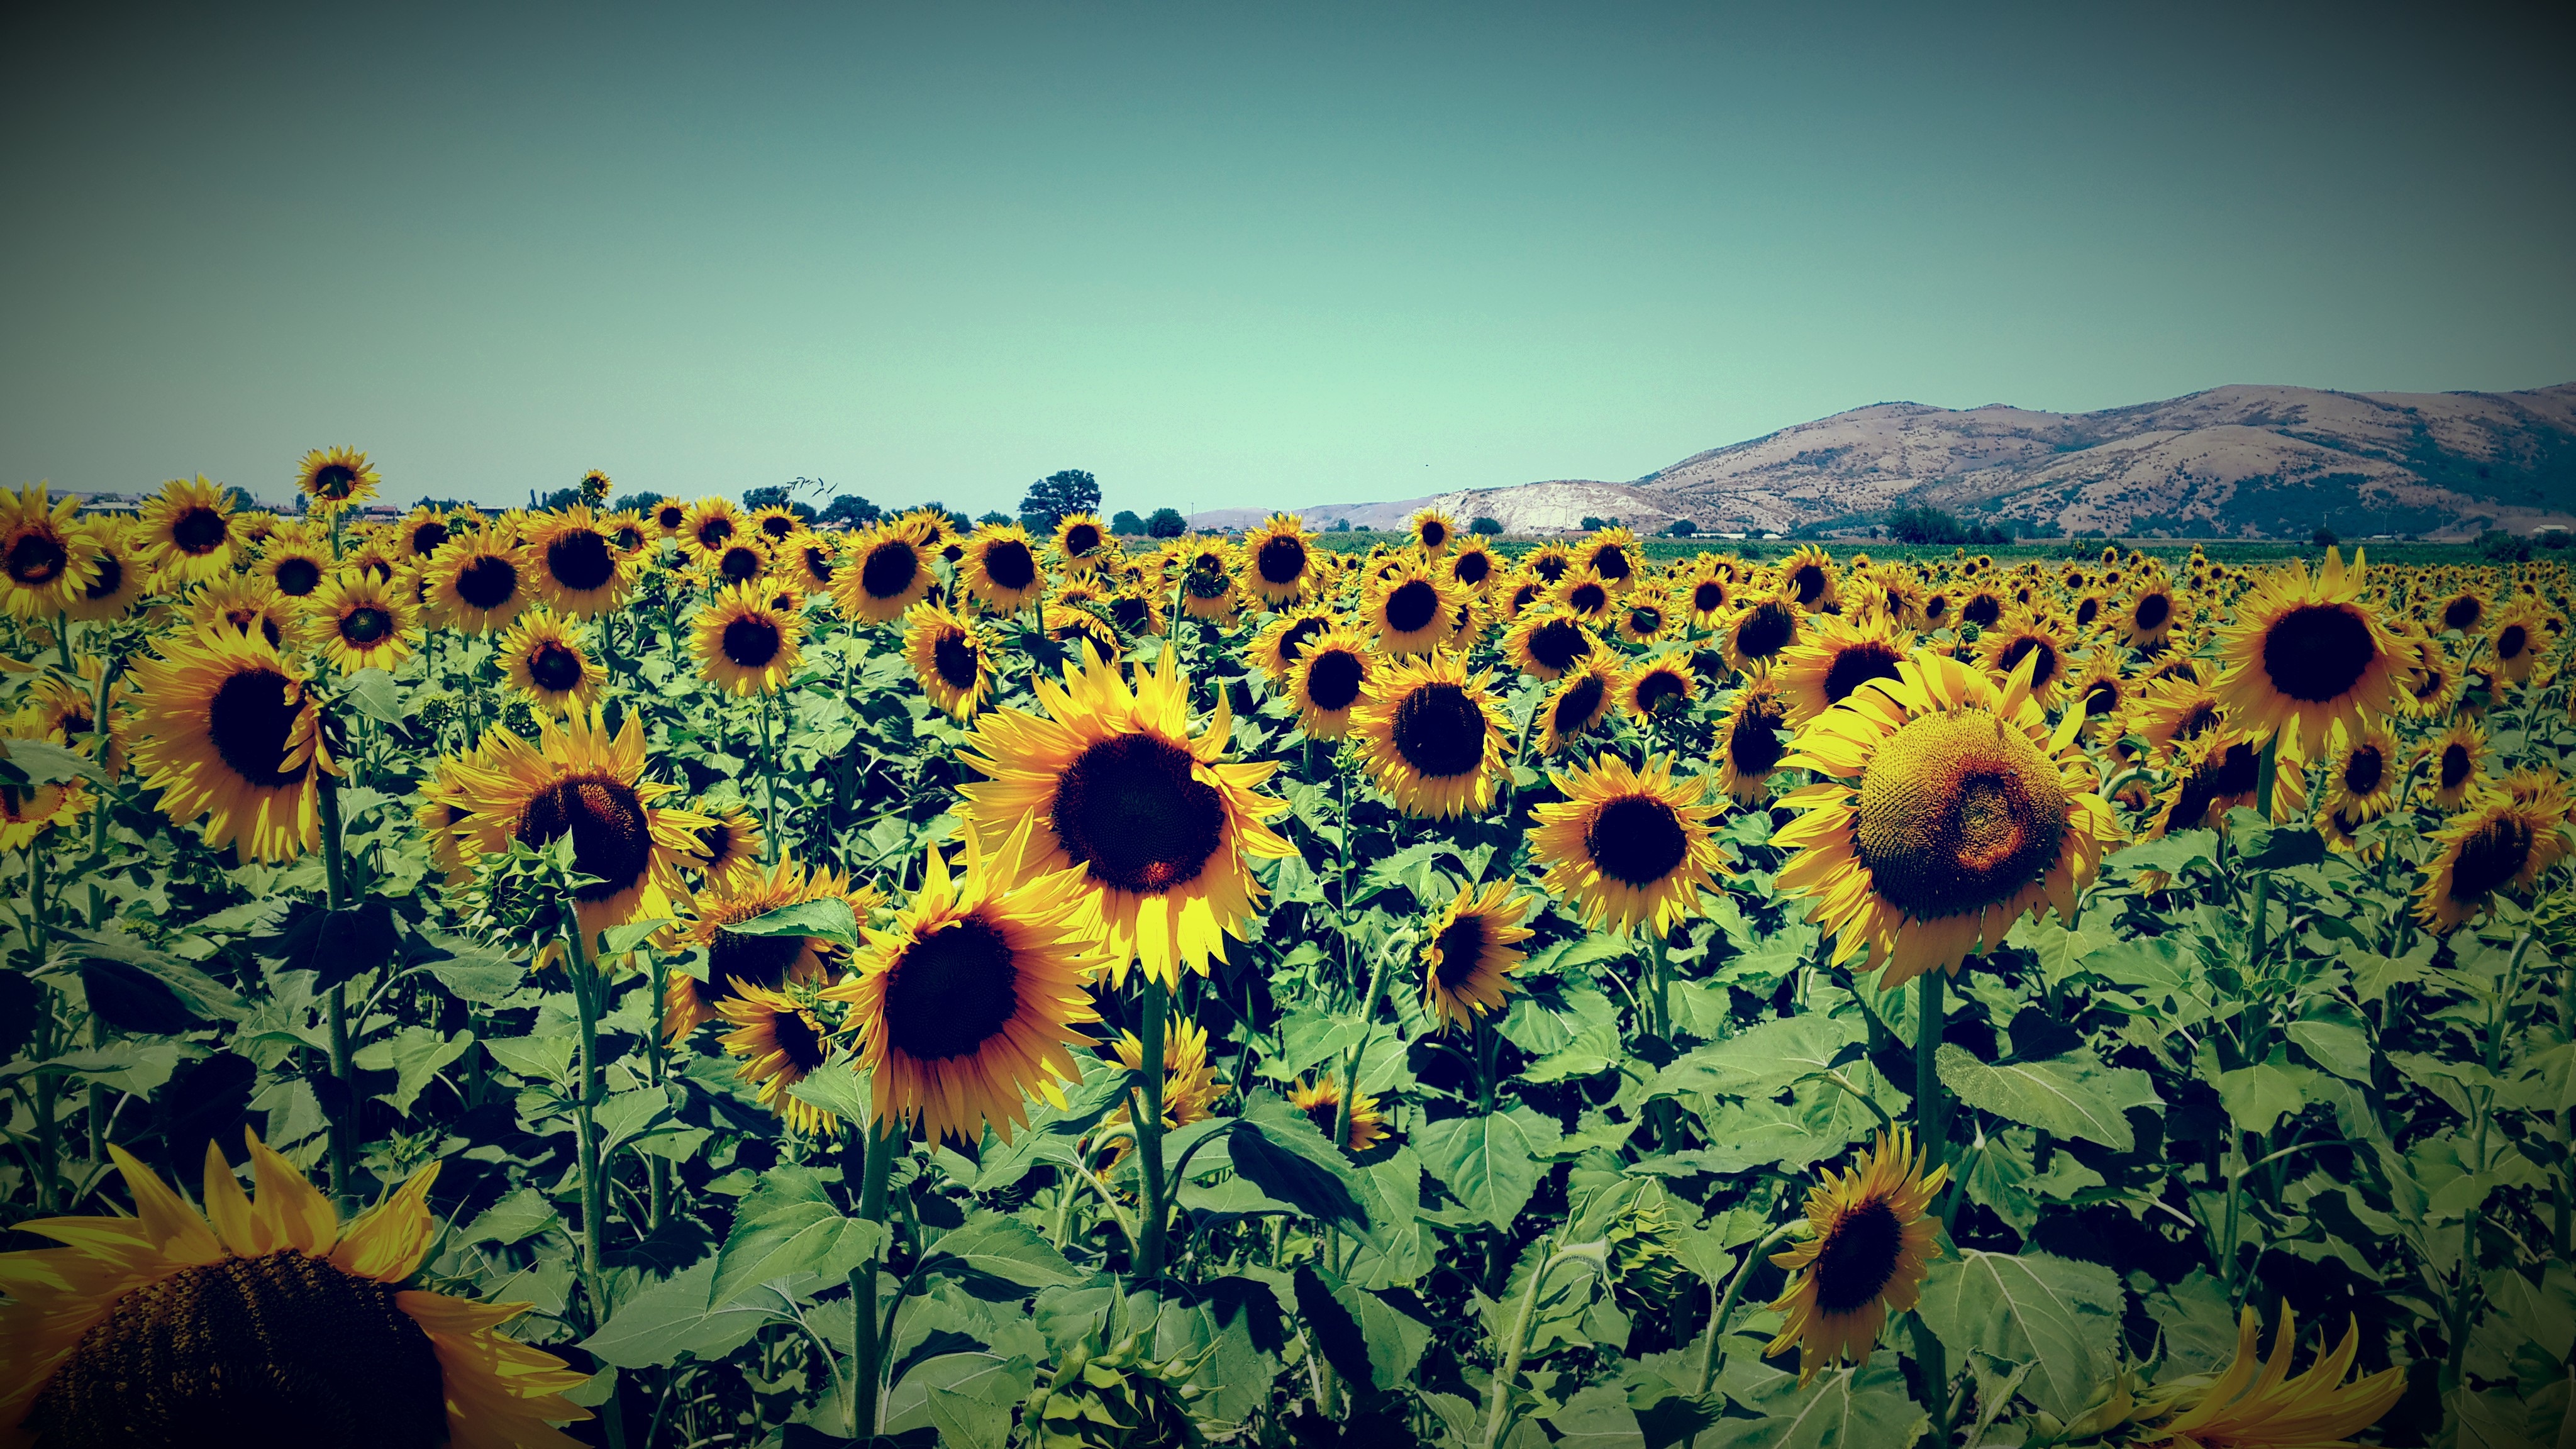
nature, plant, sunset, field, sunlight, leaf, flower, green, yellow, flora, sunflower, wildflower, macro photography, flowering plant, daisy family, computer wallpaper, land plant